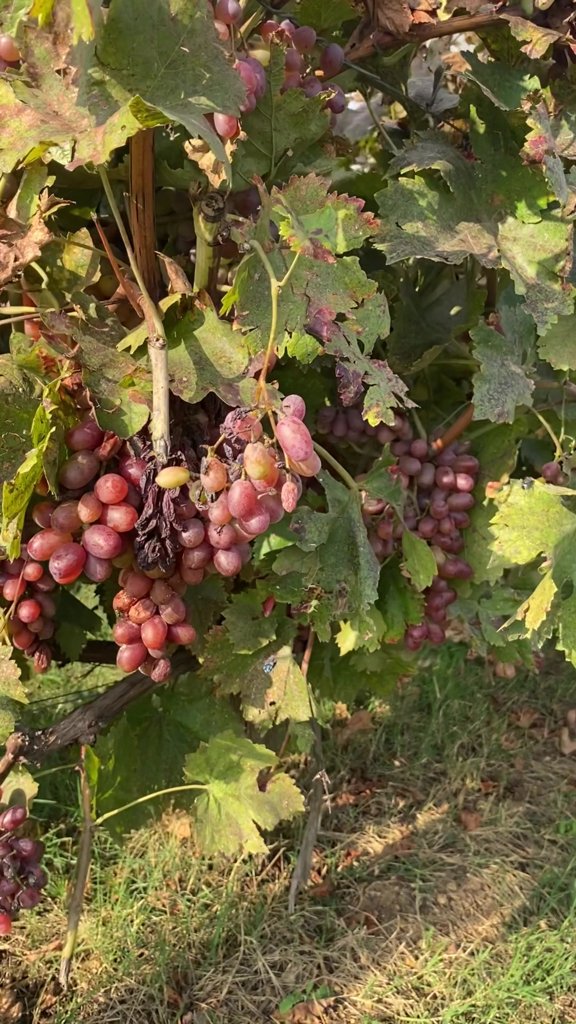
Berries visible: 111
Grape clusters: 7